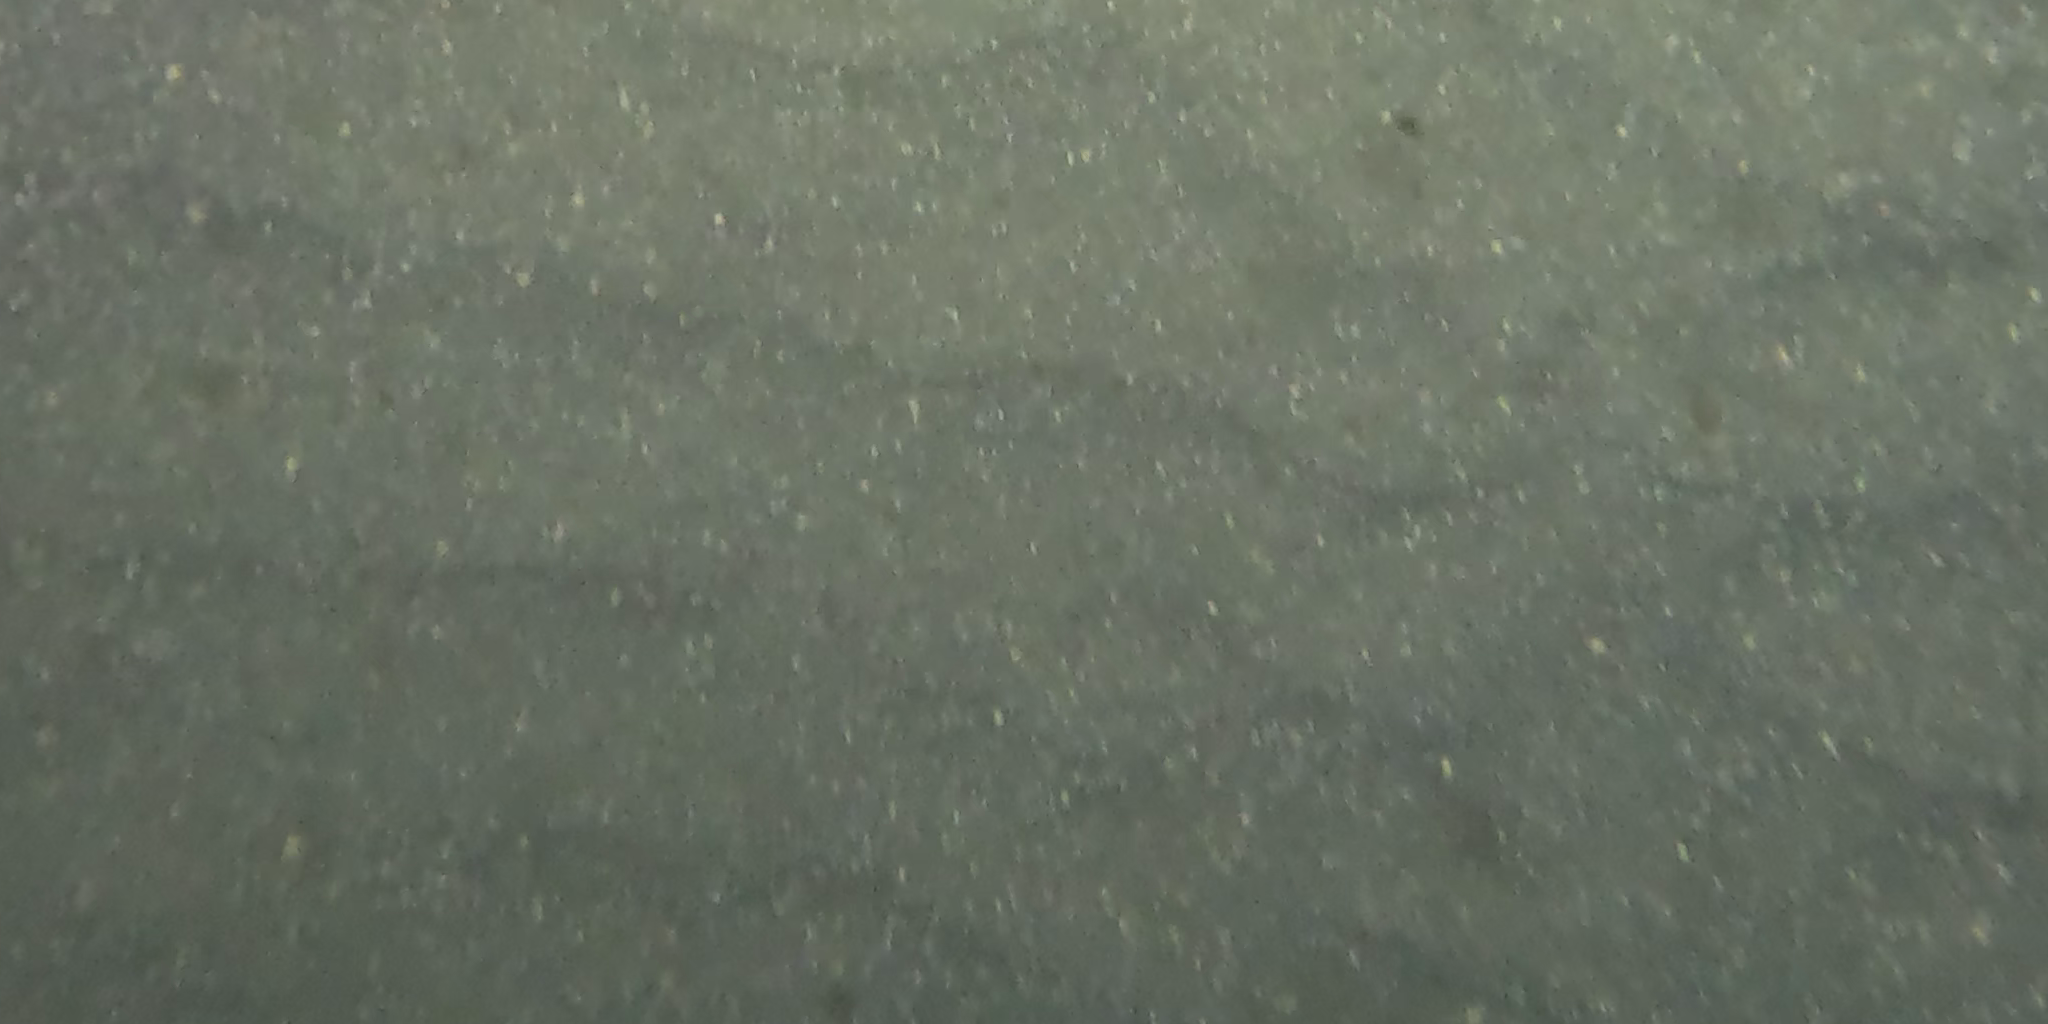
Seabed habitat: sand